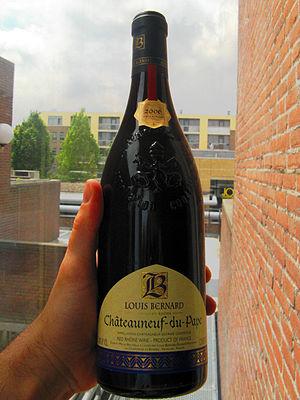
Châteauneuf-du-pape de Louis Bernard Chartreuse de Bonpas
Le Palais des papes d'Avignon est la plus grande des constructions gothiques du Moyen Âge.